Harding and Seaver

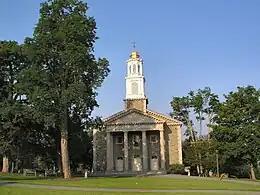
Colgate Memorial Chapel, Colgate University, Hamilton, New York, 1916.

Harding and Seaver was an architectural firm based in Pittsfield, Massachusetts, active from 1902 to 1947. It was the partnership of architects George C. Harding (1867–1921) and Henry M. Seaver (1873–1947).